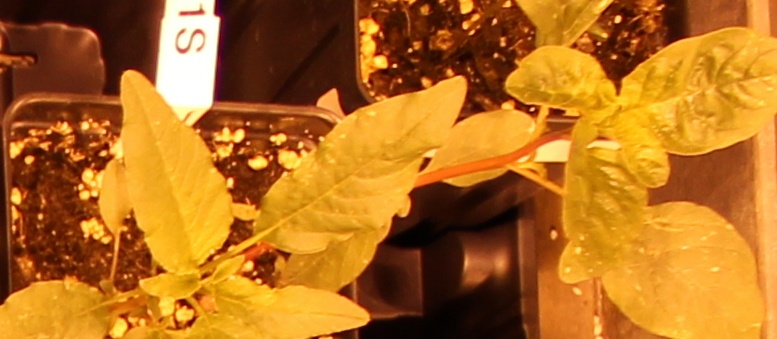
Label: Waterhemp